Ayesha (novel)

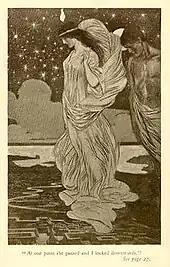
First edition illustration of Ayesha

As Leo and Holly ascend the Mountain they are intercepted by the people of Hes, who are then joined by a ghost-like Messenger, who leads them up the mountain. After they arrive at the vast temple-palace complex near the summit, they are taken into the presence of the veiled Hesea, who admits that she is the Messenger who guided them up the Mountain.